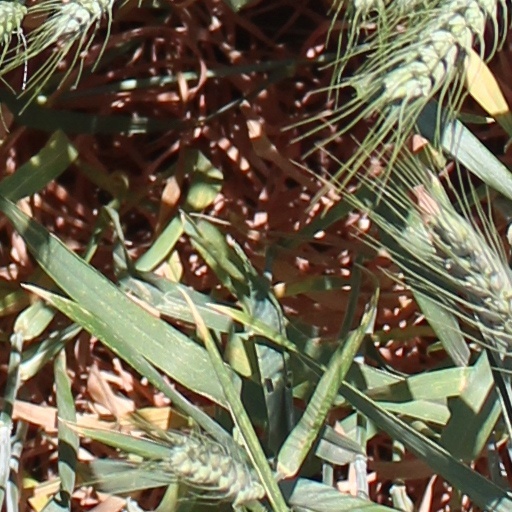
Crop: wheat